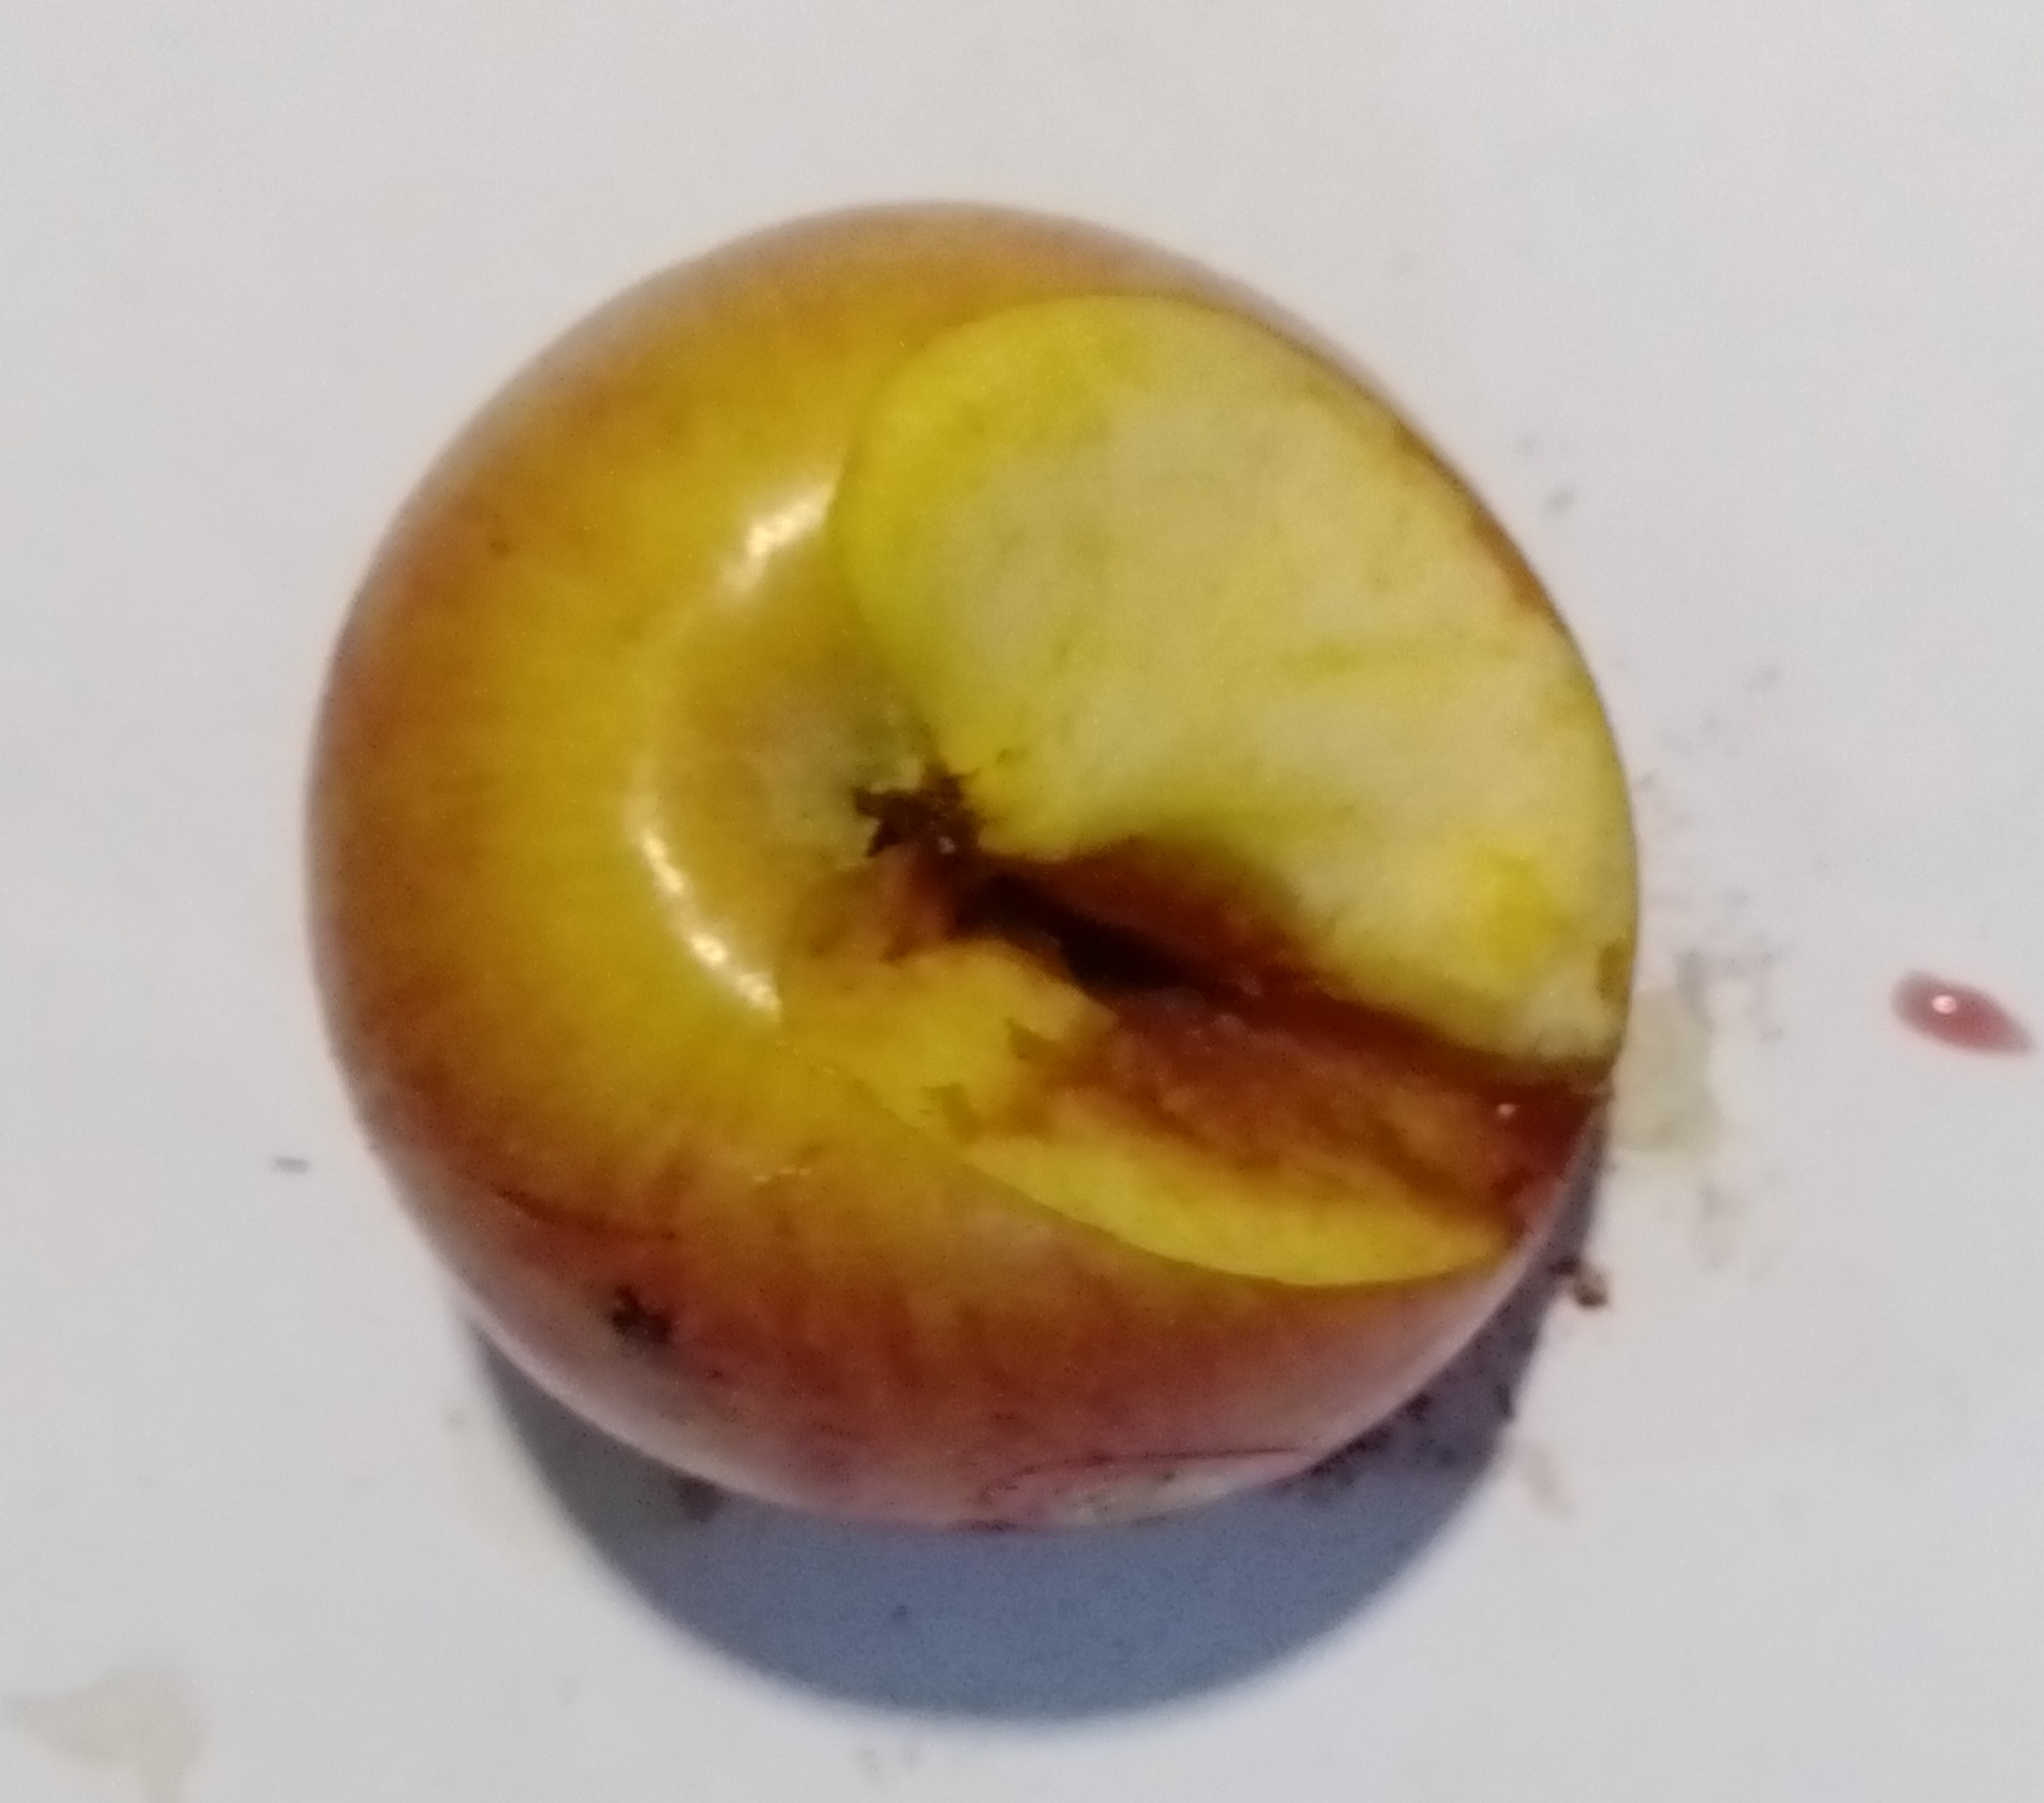
Fruit: apple
Condition: rotten